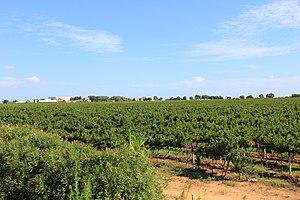
L' Alghero est un vignoble italien de la région Sardaigne doté d'une appellation DOC depuis le 19 août 1995. Seuls ont droit à la DOC les vins récoltés à l'intérieur de l'aire de production définie par le décret. Les vignobles autorisés se situent en province de Sassari dans les communes d'Alghero, Olmedo, Ossi, Tissi, Usini, Uri, Ittiri ainsi qu'en partie dans la commune de Sassari.